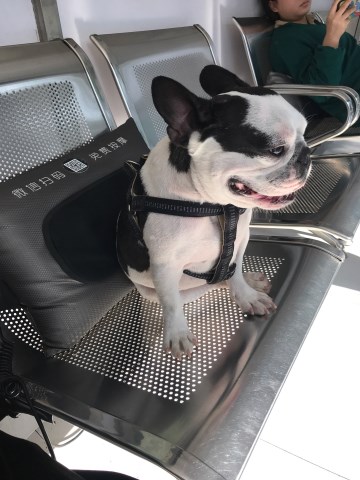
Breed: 1121-n000002-French_bulldog